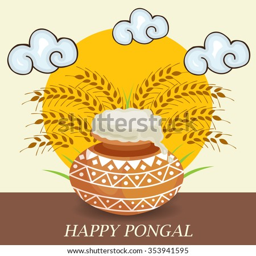
vector illustration happy pongal greeting card for the festival celebrated .